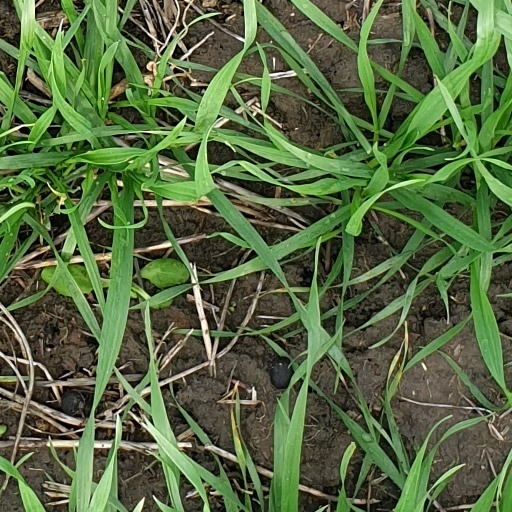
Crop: wheat